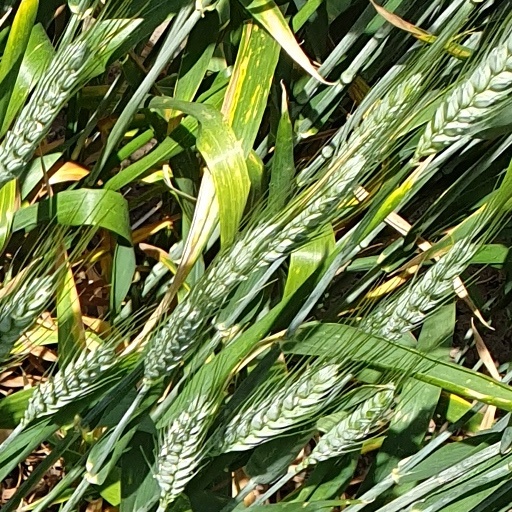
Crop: wheat